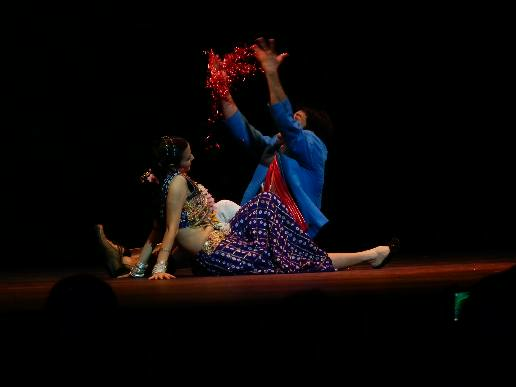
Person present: Yes